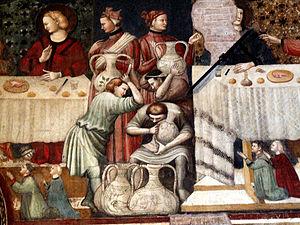
Tolentino est une commune d'environ 18 870 habitants de la province de Macerata dans les Marches en Italie. La ville est connue en France pour avoir donné son nom au traité de paix, signé le 19 février 1797 entre la première République française et les États pontificaux.
Maestro di Tolentino est un peintre italien anonyme du XIVᵉ siècle actif à Tolentino dans la Province de Macerata, dans la Région de Marches.
La basilique Saint-Nicolas de Tolentino est une église catholique romaine et une basilique mineure qui fait partie du monastère augustinien de la ville de Tolentino, province de Macerata, Marches en Italie centrale. L'église est une ancienne cathédrale du diocèse catholique romain de Tolentino, supprimé en 1586, rattaché au Diocèse de Macerata-Tolentino-Recanati-Cingoli-Treia.